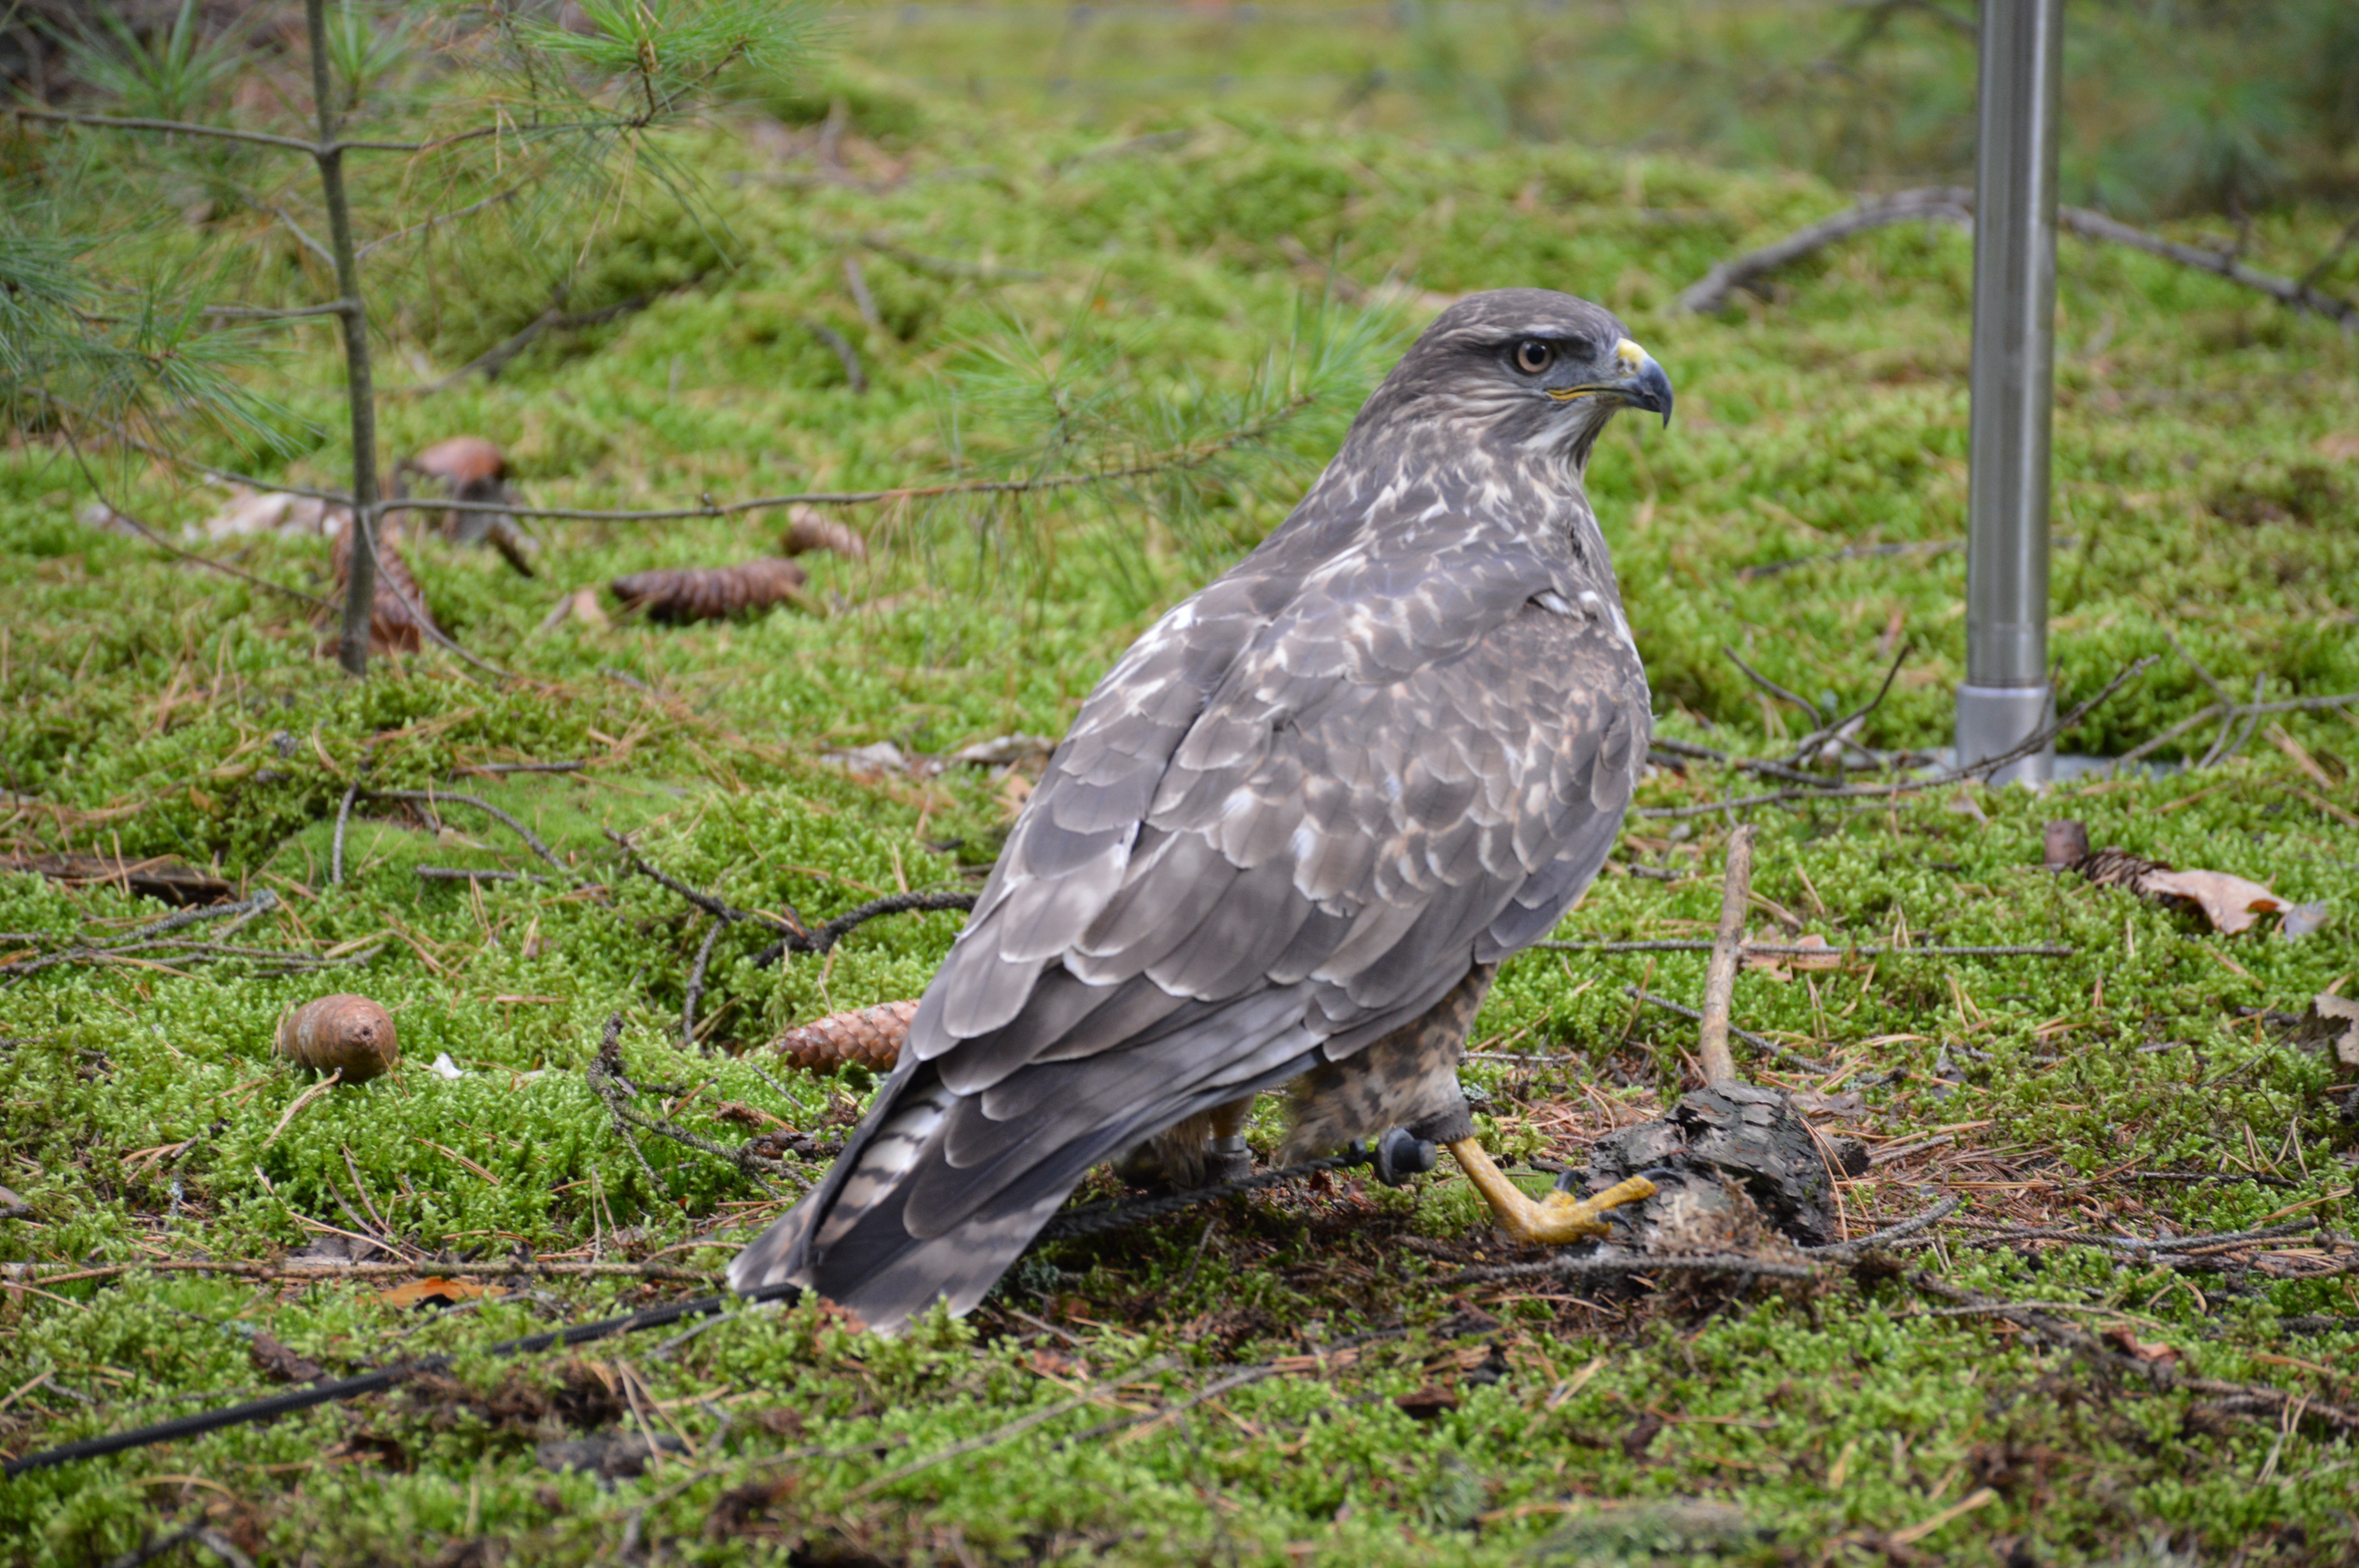
forest, bird, animal, wildlife, wild, beak, sitting, predator, hawk, feather, fauna, bird of prey, vertebrate, hunter, falcon, buzzard, falconry, perching bird, accipitriformes, buzzard harris